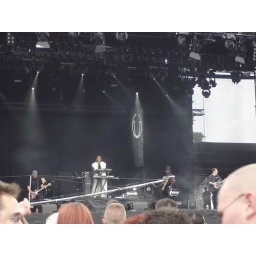
girls under glass